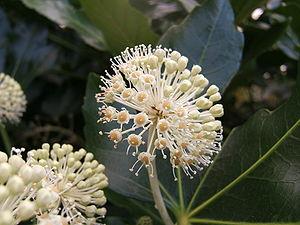
Fatsia est un genre de plantes de la famille des Araliaceae. Il ne comporte que 3 espèces d'arbrisseaux originaires du sud du Japon et de Taïwan.